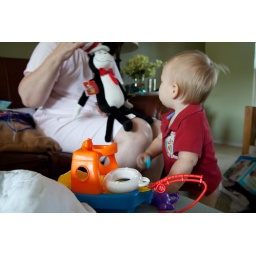
cat in the hat